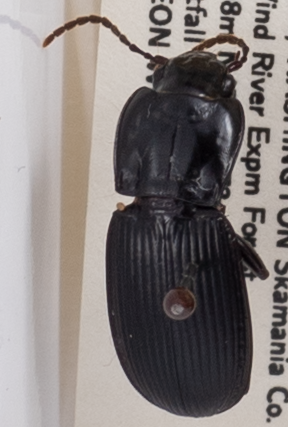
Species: Pterostichus herculaneus
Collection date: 2019-07-16
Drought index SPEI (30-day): -0.138
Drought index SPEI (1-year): -1.834
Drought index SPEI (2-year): -2.09